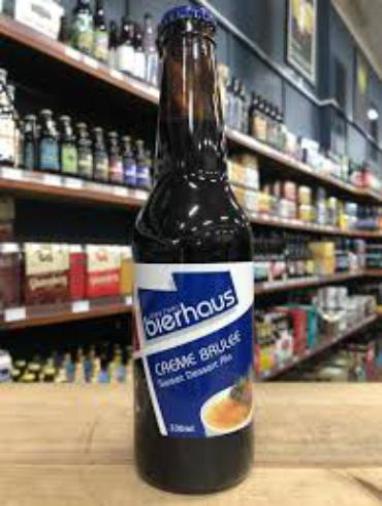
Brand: lobethal bierhaus
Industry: Food